Great grey shrike

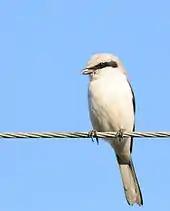
An alert "L. e. excubitor" perching on a wire in Lasy Janowskie, Poland

This species is territorial, but likes to breed in dispersed groups of a good half-dozen adults. It is not known to what extent the birds in such groups are related. In the temperate parts of its range, groups are perhaps apart, while individual territories within each group may be as small as but more typically are about twice that size. In less hospitable climes, territories may be more than . Throughout the breeding season, in prime habitat, territories are held by mated pairs and single males looking for a partner. In less productive habitat, "floaters" hold territories more ephemerally. This leads to shifts in population density between regions, as "floaters" move between groups of territorial birds in search of a bountiful unclaimed territory to settle down and/or a partner to mate with. On the wintering grounds, pairs separate to account for the lower amount of food available at that time, but if both members migrate they tend to have their wintering grounds not far apart. As it seems, once an individual great grey shrike has found a wintering territory it likes, it will return there subsequently and perhaps even try to defend it against competitors just like a summer territory. Throughout the year, the birds regularly but briefly move through a range up to three times larger than their territory; this is tolerated by territory owners in winter more easily than in summer, and the parts of Europe where all-year residents and winter visitors co-occur typically have population densities around eight birds/km (about thirty per square mile) and occasionally more in winter.